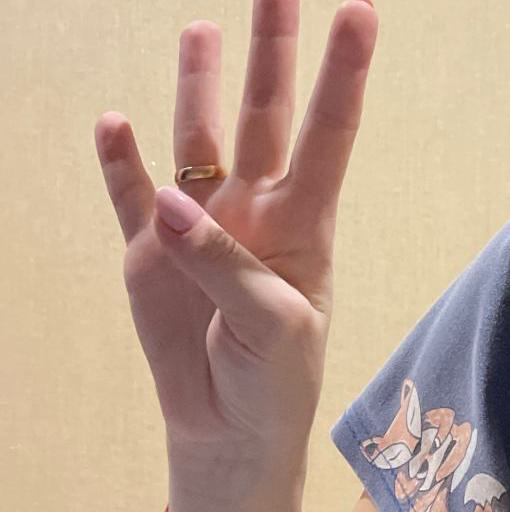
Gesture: four